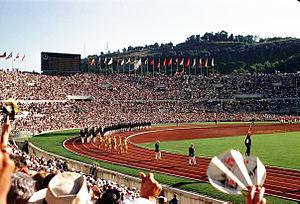
Les Jeux olympiques d'été de 1960, officiellement connus comme les Jeux de la XVIIᵉ olympiade de l'ère moderne, ont lieu à Rome en Italie, du 25 août au 11 septembre 1960.
Un stade olympique est un stade dans lequel se sont déroulés des Jeux olympiques. Certains sont construits pour l'occasion alors que d'autres existant déjà sont choisis pour l’événement.